Temne people

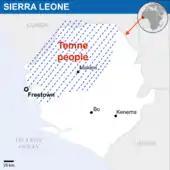
Temne people's approx. geographic concentration in Sierra Leone.

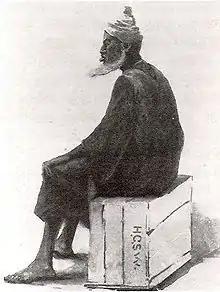
Bai Bureh, a Temne chief who led a war against the colonial Hut tax in 1898.

The Temne people constitute one of the largest ethnic groups of Sierra Leone. Their largest concentrations are found in the northwestern and central parts of Sierra Leone, as well as the coastal capital city of Freetown. Although Temne speakers live mostly in the Northern Province, they also can be found in a number of other West African countries as well, including Guinea and The Gambia. Some Temnes have migrated beyond West Africa seeking educational and professional opportunities in countries such as Great Britain, the United States, and Egypt. Temnes are primarily composed of scholars, business people, farmers, and coastal fishermen. Most Temnes are Muslim.